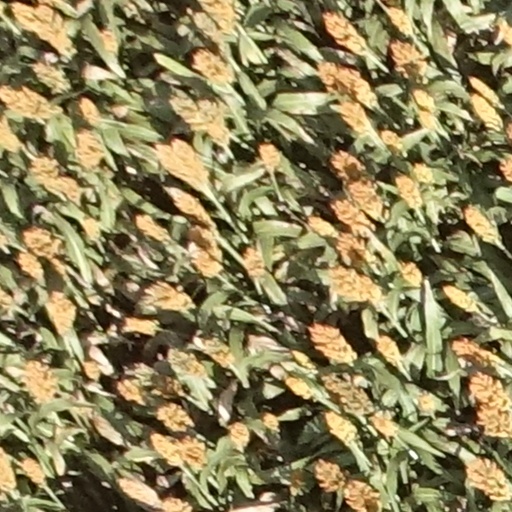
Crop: sorghum